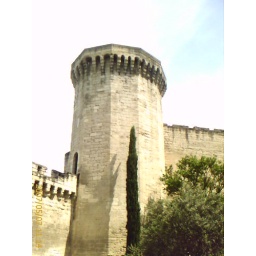
City wall tower near the Rocher des Doms